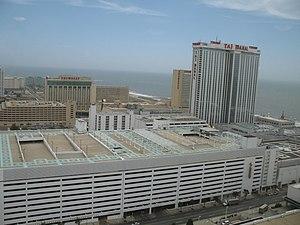
Le complexe Trump Taj Mahal est situé sur le boardwalk d'Atlantic City, dans l'État du New Jersey. Il appartient au groupe Trump Entertainment Resorts et le bâtiment a été conçu par l'agence d'architecture Friedmutter Group, Inc. Son nom est composé du nom d'un joyau de l'architecture indienne, le Taj Mahal, et de l'homme d'affaires qui a porté ce projet, à savoir Donald Trump.